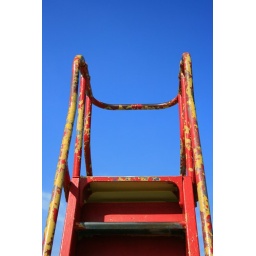
I kinda liked the yellow and red against the bright blue sky